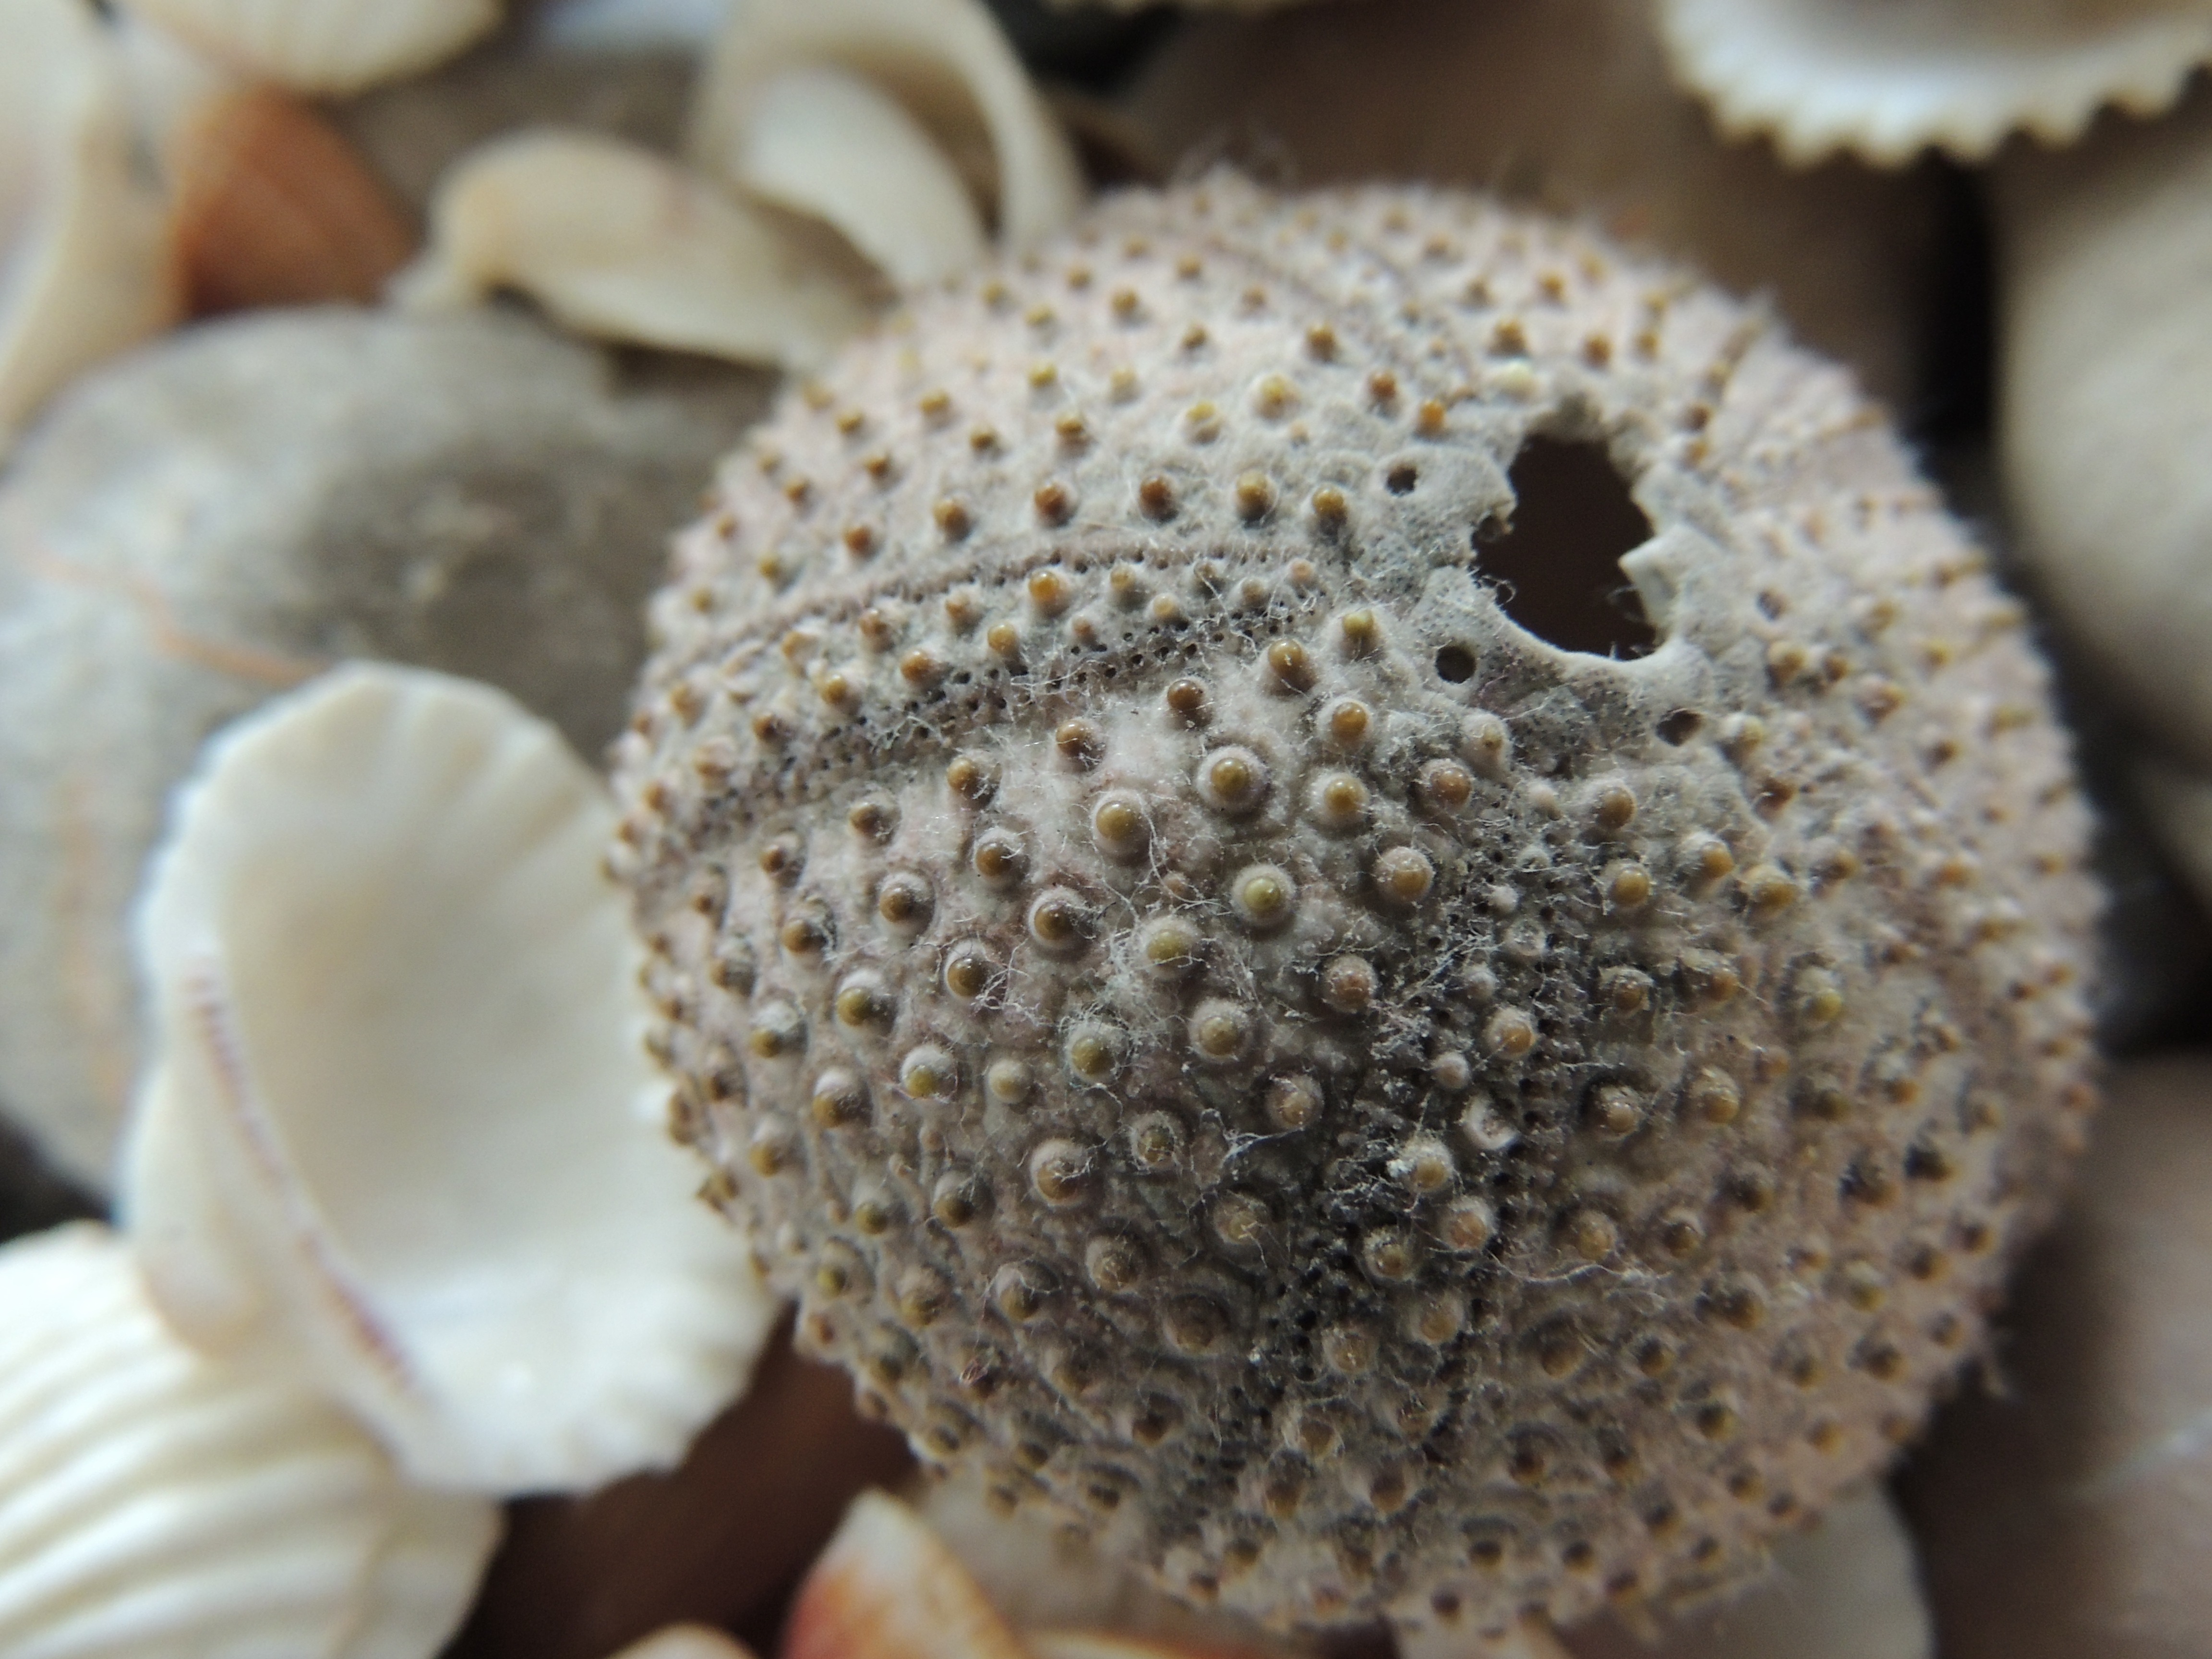
macro, seashell, close up, conchology, holidays, cockle, macro photography, organism, clams oysters mussels and scallops